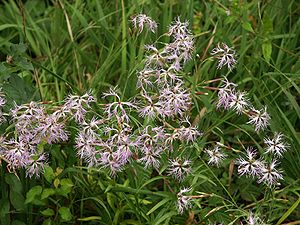
Strandnellike
Strandnellike (Dianthus superbus)